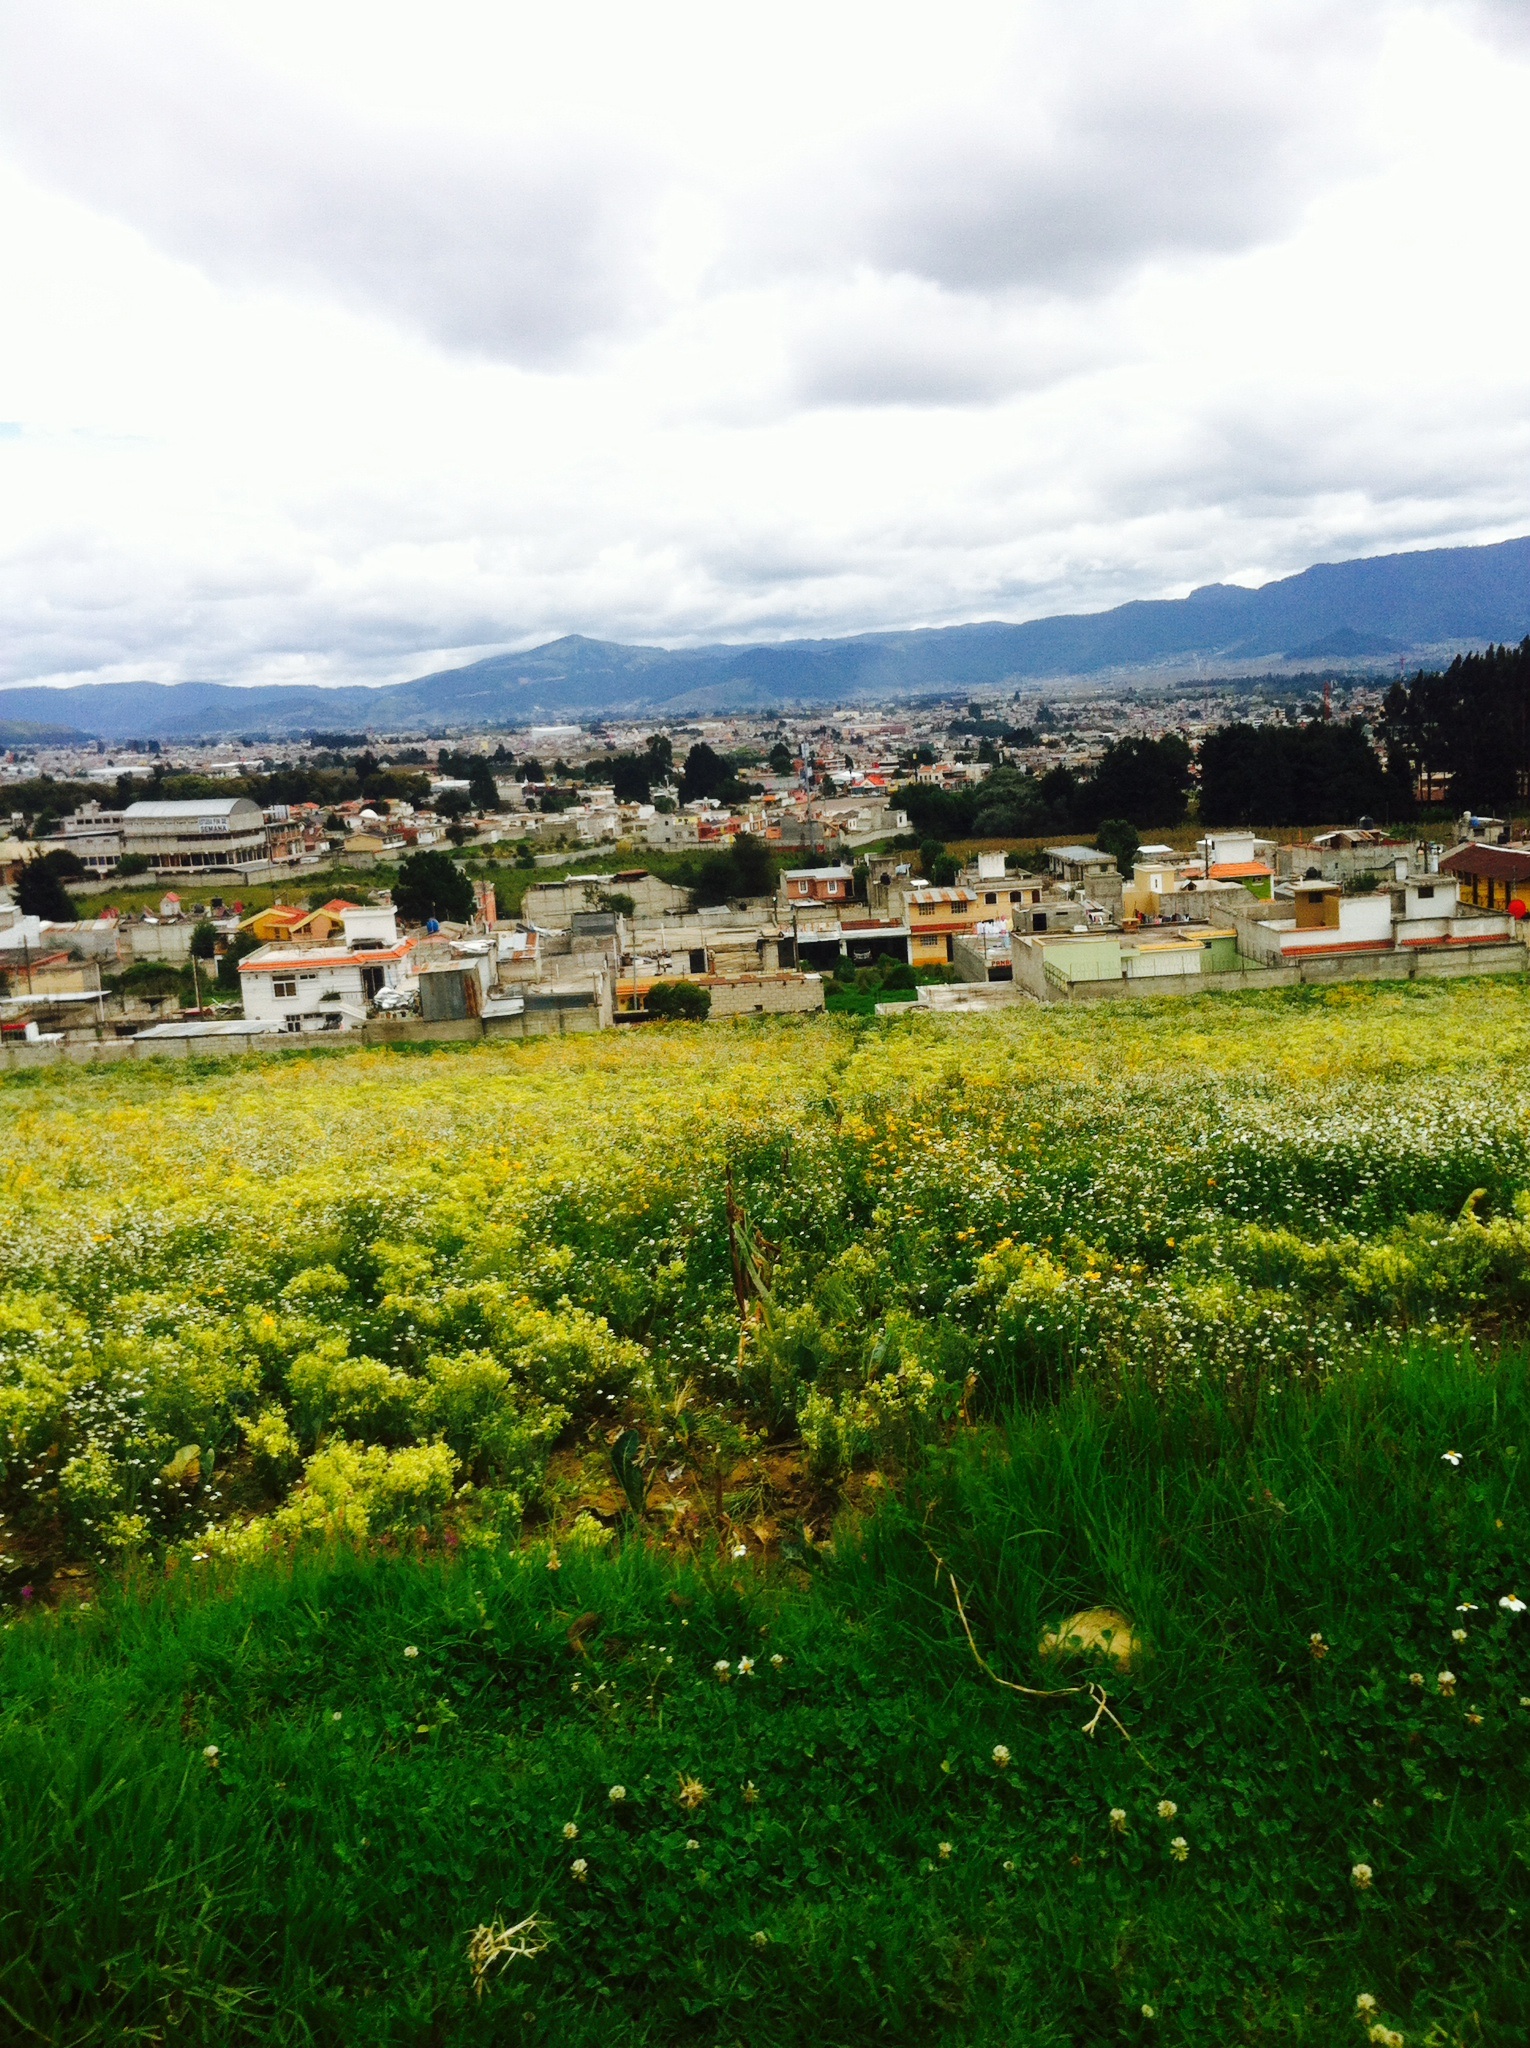
landscape, grass, mountain, sky, field, farm, meadow, hill, flower, village, pasture, agriculture, plain, plateau, rural area, geographical feature